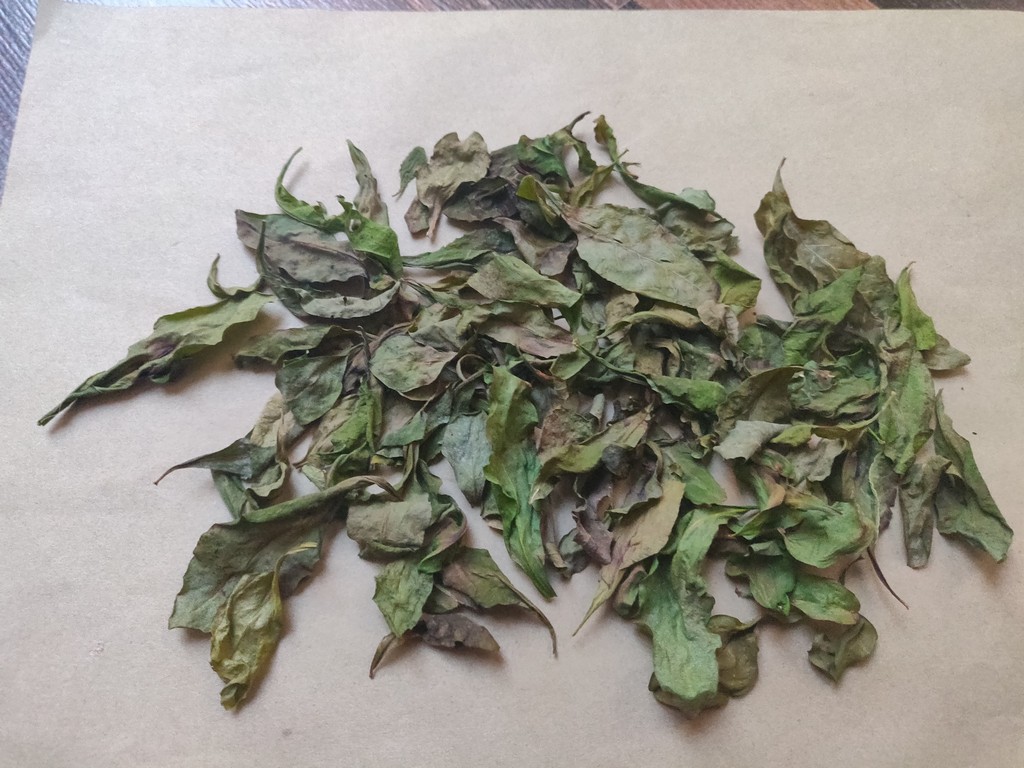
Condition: Dried
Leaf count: multiple
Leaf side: unknown